Corn Exchange, Lincoln

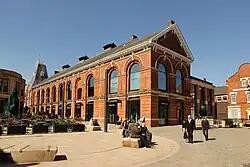
Corn Exchange, Lincoln

The Corn Exchange is a commercial building in Sincil Street, Lincoln, Lincolnshire, England. The structure, which is now used as a restaurant and shops, is a Grade II listed building.